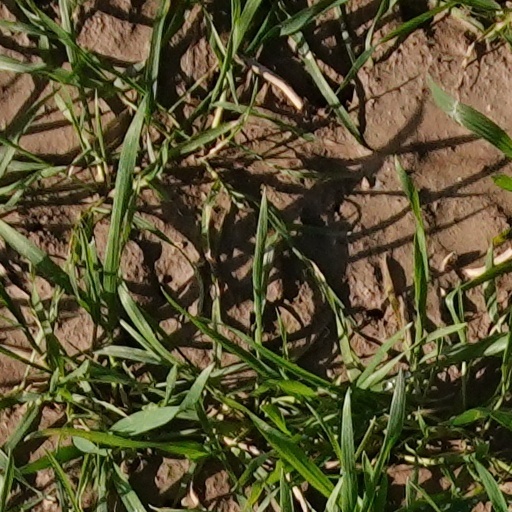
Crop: wheat